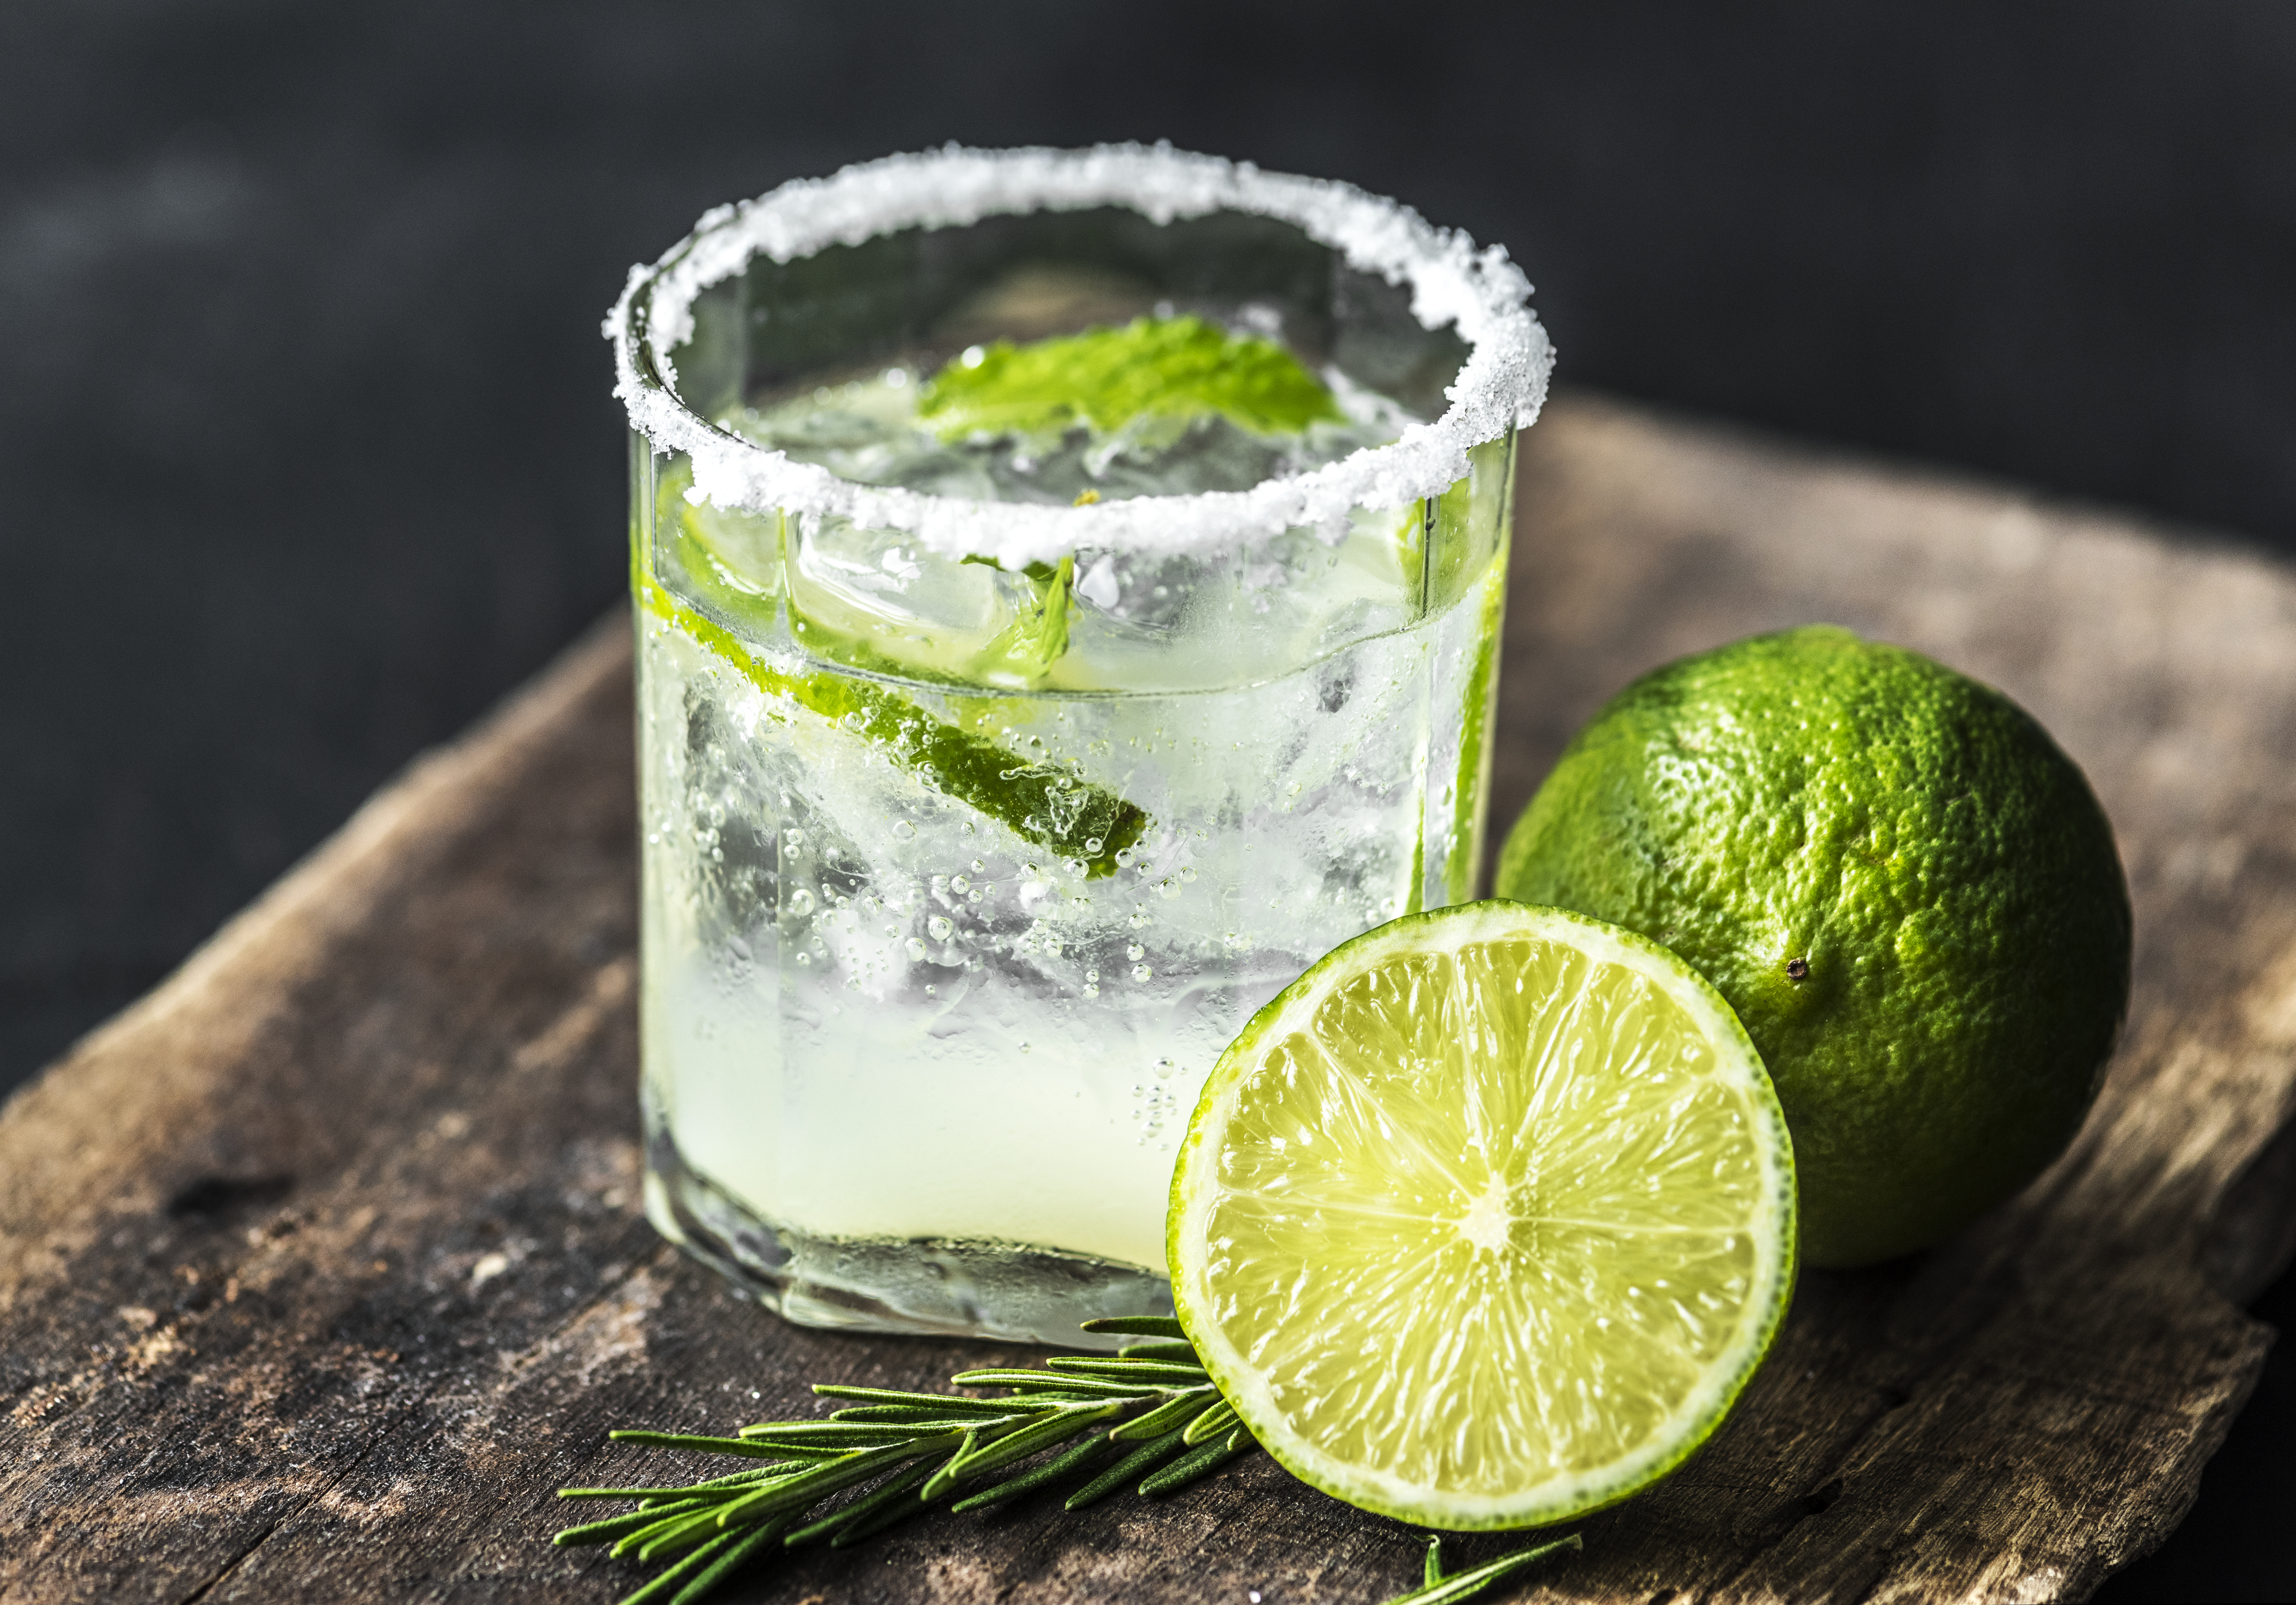
beverage, citrus, closeup, cocktail, drink, food photography, fresh, freshness, fruit, glass, green, healthcare, healthy, herbs, ice, ingredient, juice, lemonade, lime, lime drink, macro, menu, mint, mocktail, mojito, natural, nutrients, nutritious, organic, party, raw, recipe, refreshing, refreshment, rosemary, salt, sour, summer, tasty, tropical, vegetable, the rickey, vodka and tonic, lemon lime, lime juice, gin and tonic, limonana, rebujito, limeade, caipirinha, gimlet, non alcoholic beverage, lemon juice